Ben Bitton

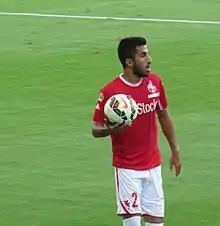
Bitton playing for Hapoel Be'er Sheva in 2015

Ben Bitton (or Biton, ; born 3 January 1991) is an Israeli association footballer who plays as a defender for Hapoel Lod.